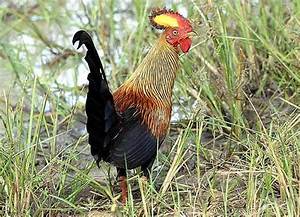
Label: gallina